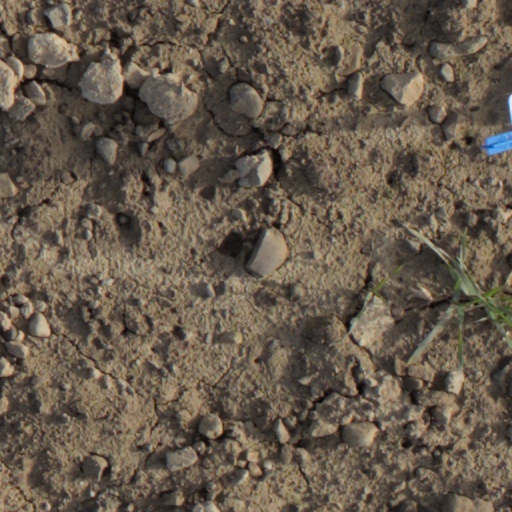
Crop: wheat